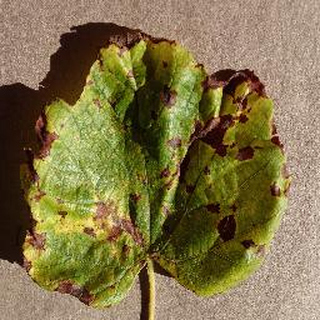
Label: grape_leaf_blight